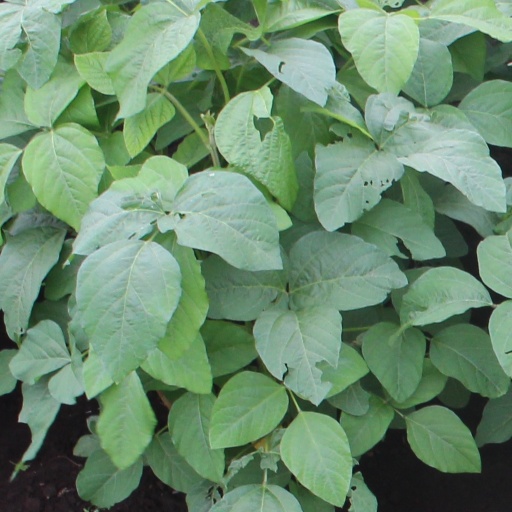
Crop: soybean